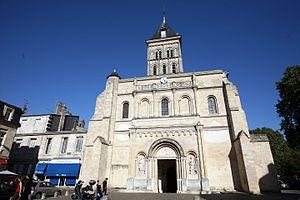
Façade de l'église Saint-Seurin, Bordeaux, France. This building is classé au titre des Monuments Historiques. It is indexed in the Base Mérimée, a database of architectural heritage maintained by the French Ministry of Culture,